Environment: real
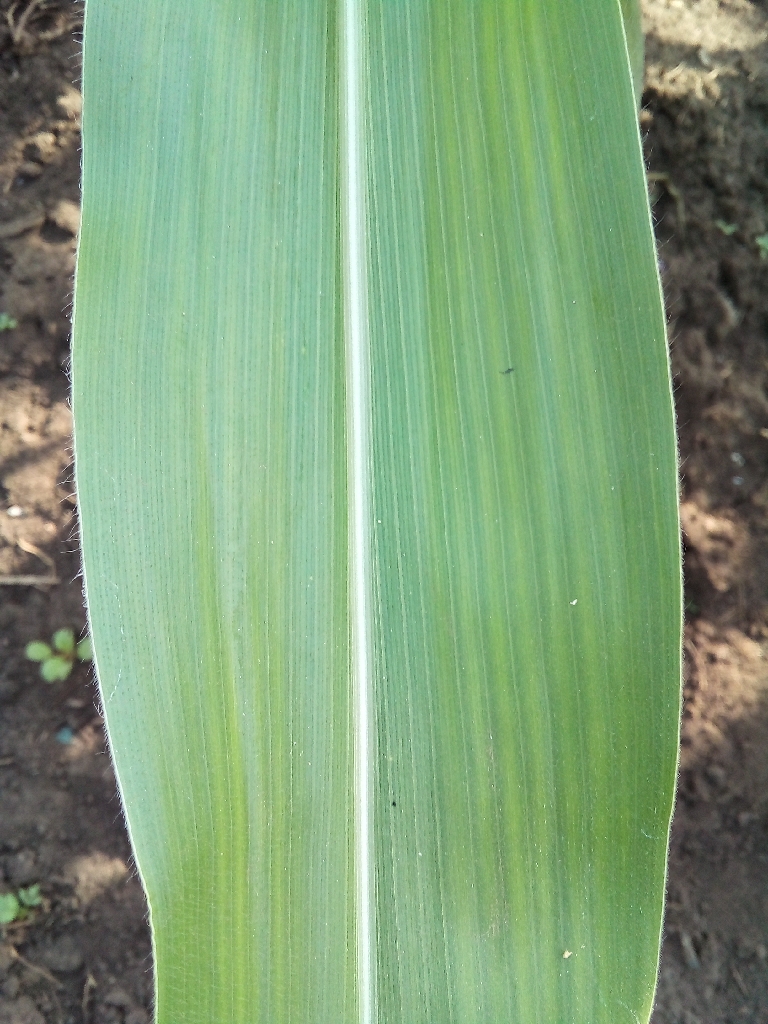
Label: healthy